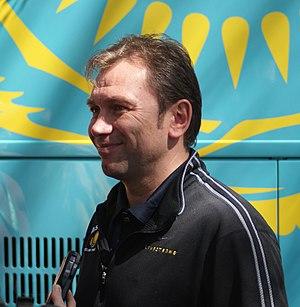
L’équipe cycliste Astana est une équipe cycliste professionnelle sous licence kazakhe depuis 2009. Elle est créée en 2007 sous licence Suisse et devient Luxembourgeoise en 2008. Le sponsor, Samrouk-Kazyna, est un conglomérat d'entreprises kazakhes réunies autour du nom de la capitale du Kazakhstan, Astana. À sa création, elle reprend en partie l'effectif de l'ancienne équipe Liberty Seguros, disparue en 2006 à la suite de l'affaire de dopage Puerto. Elle court avec une licence d'équipe World Tour depuis sa création. Son directeur général est l'ancien cycliste Alexandre Vinokourov.